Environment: real
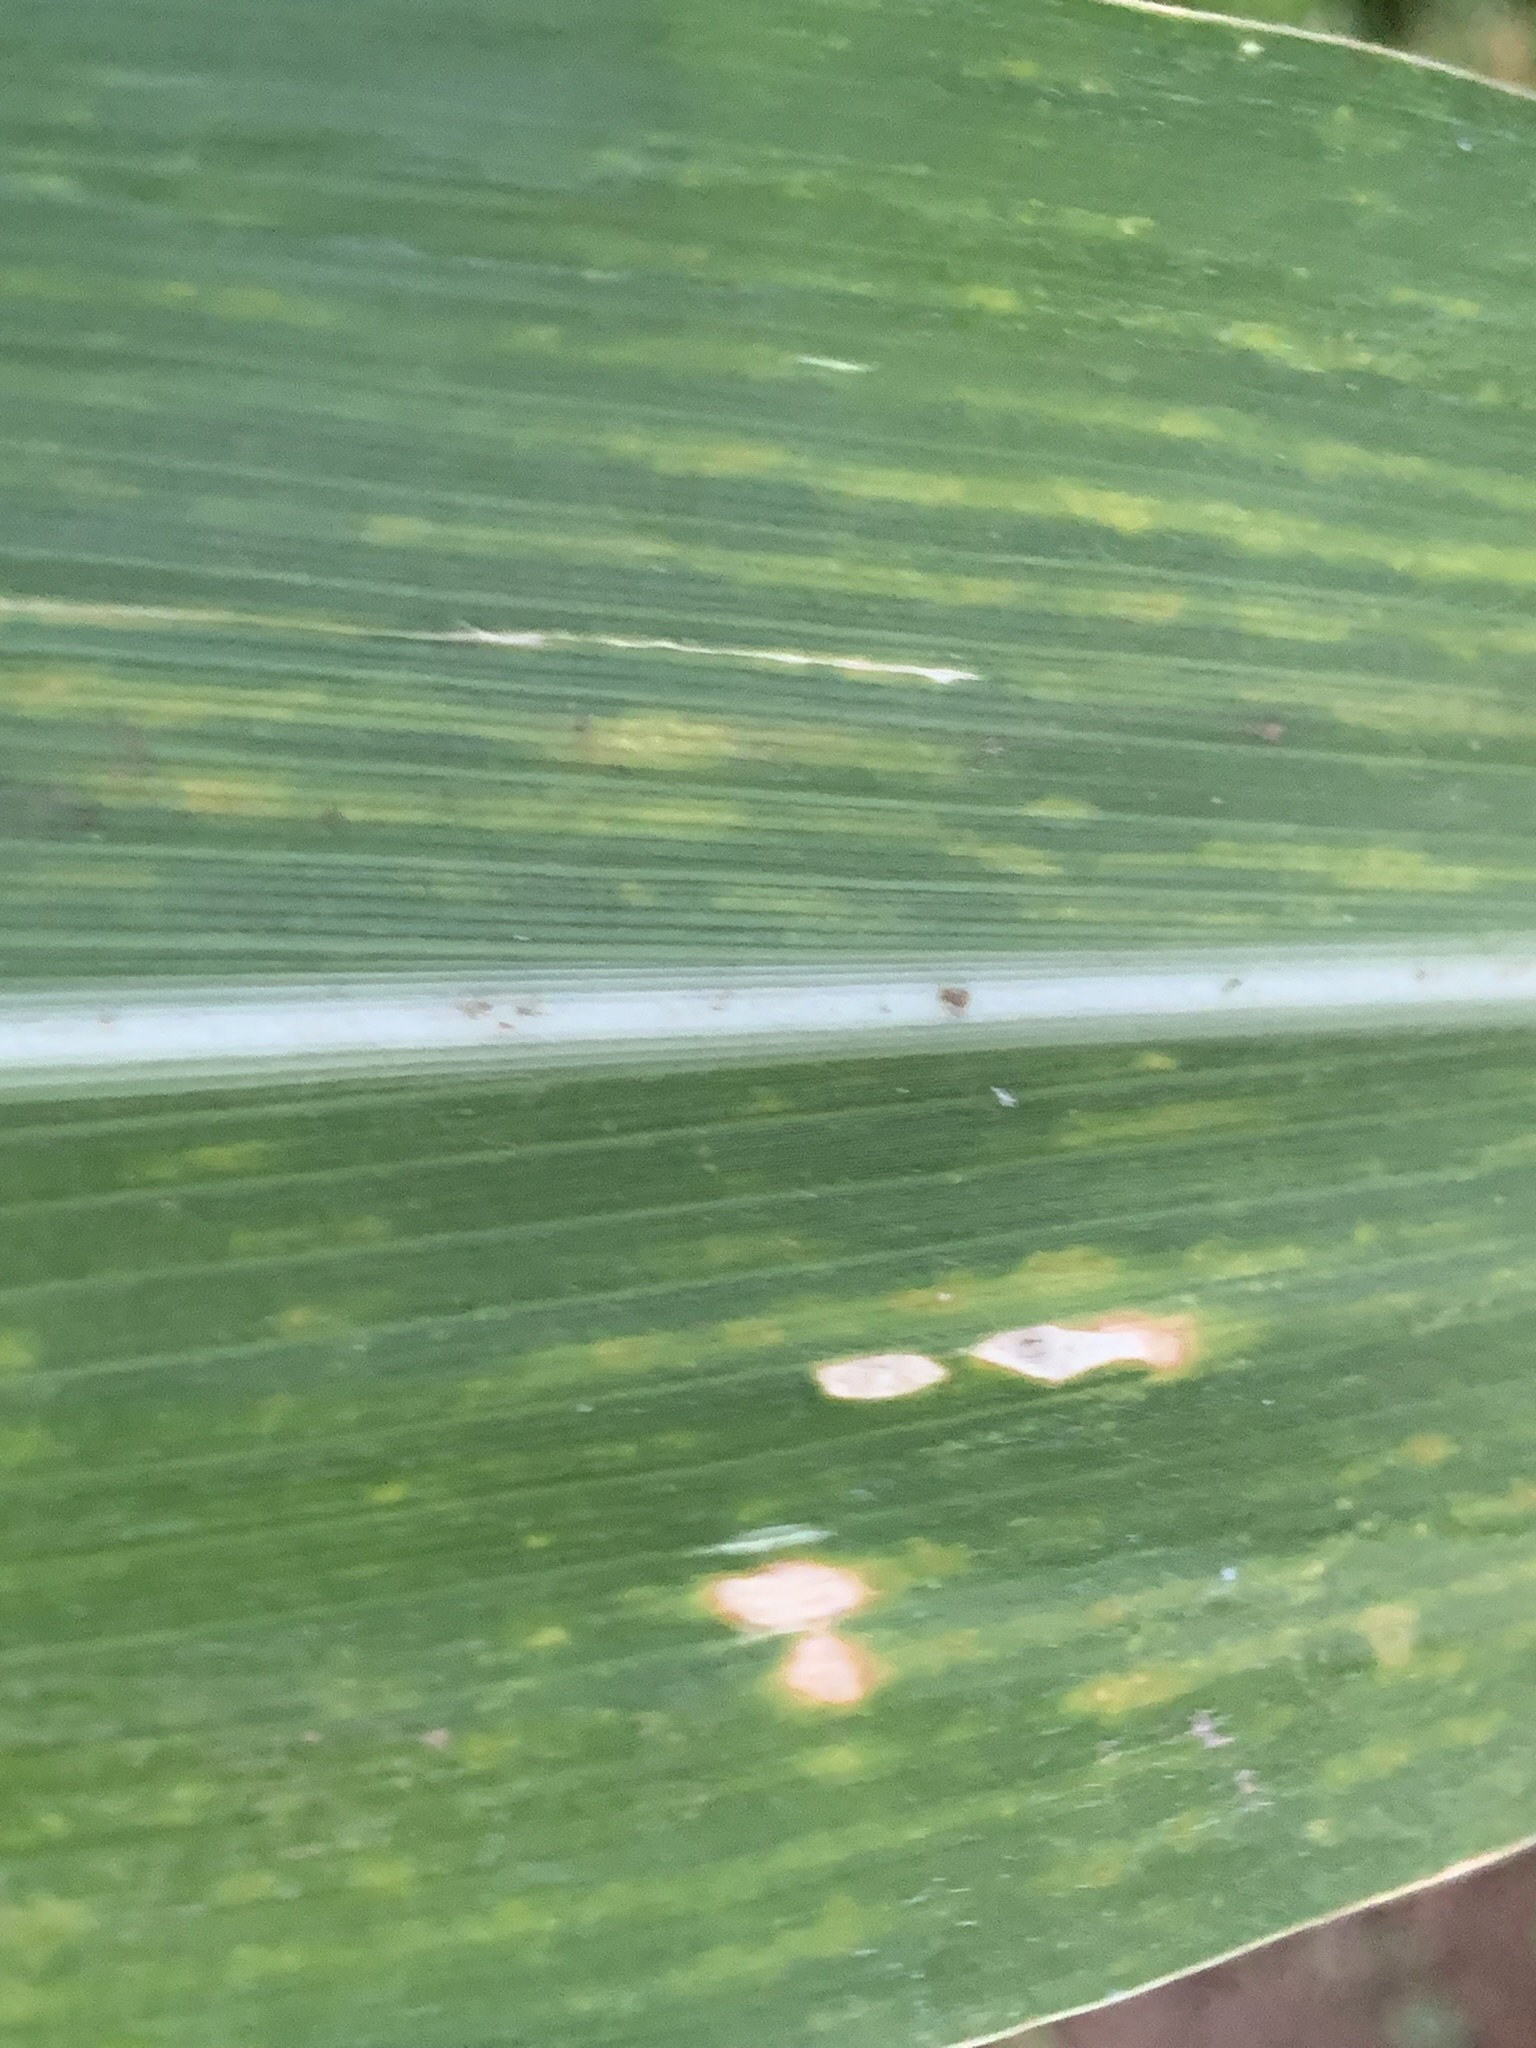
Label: lethal_necrosis